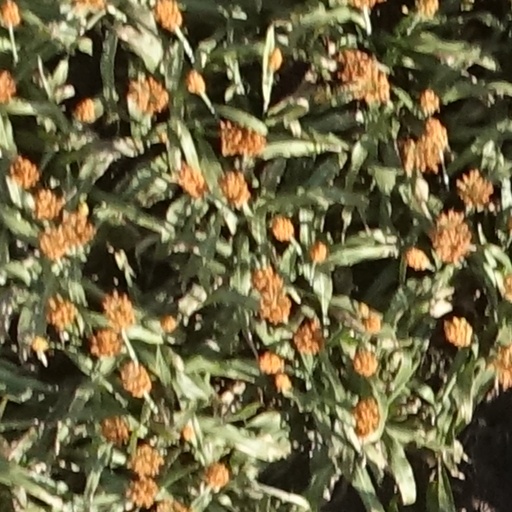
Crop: sorghum